Erik Colban

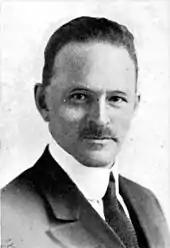
Erik Colban

Erik Andreas Colban (18 October 1876 – 28 March 1956) was a Norwegian diplomat. Colban had many important roles in Norwegian diplomacy; especially being named to the post of Norwegian Ambassador in London before and during the Second World War. Colban also worked with the League of Nations and the United Nations where Norwegian Trygve Lie served as the Secretary-General of the United Nations.